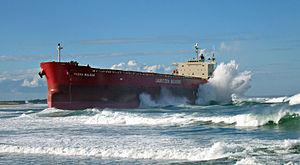
Le Pasha Bulker est un vraquier construit en 2006 par les chantiers Sasebo Heavy Industries de Sasebo pour la compagnie Wealth Line. Il s’échoue sur Nobbys Beach à Newcastle en Australie le 8 juin 2007. Renfloué, il est réparé et remis en service puis vendu à la compagnie Fukujin Kisen Ochi qui le renomme Drake.